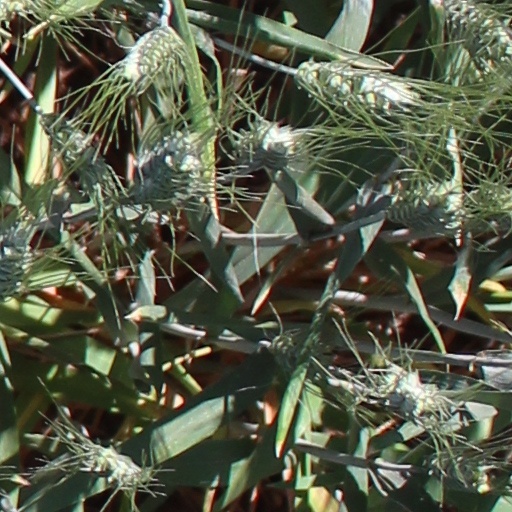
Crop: wheat